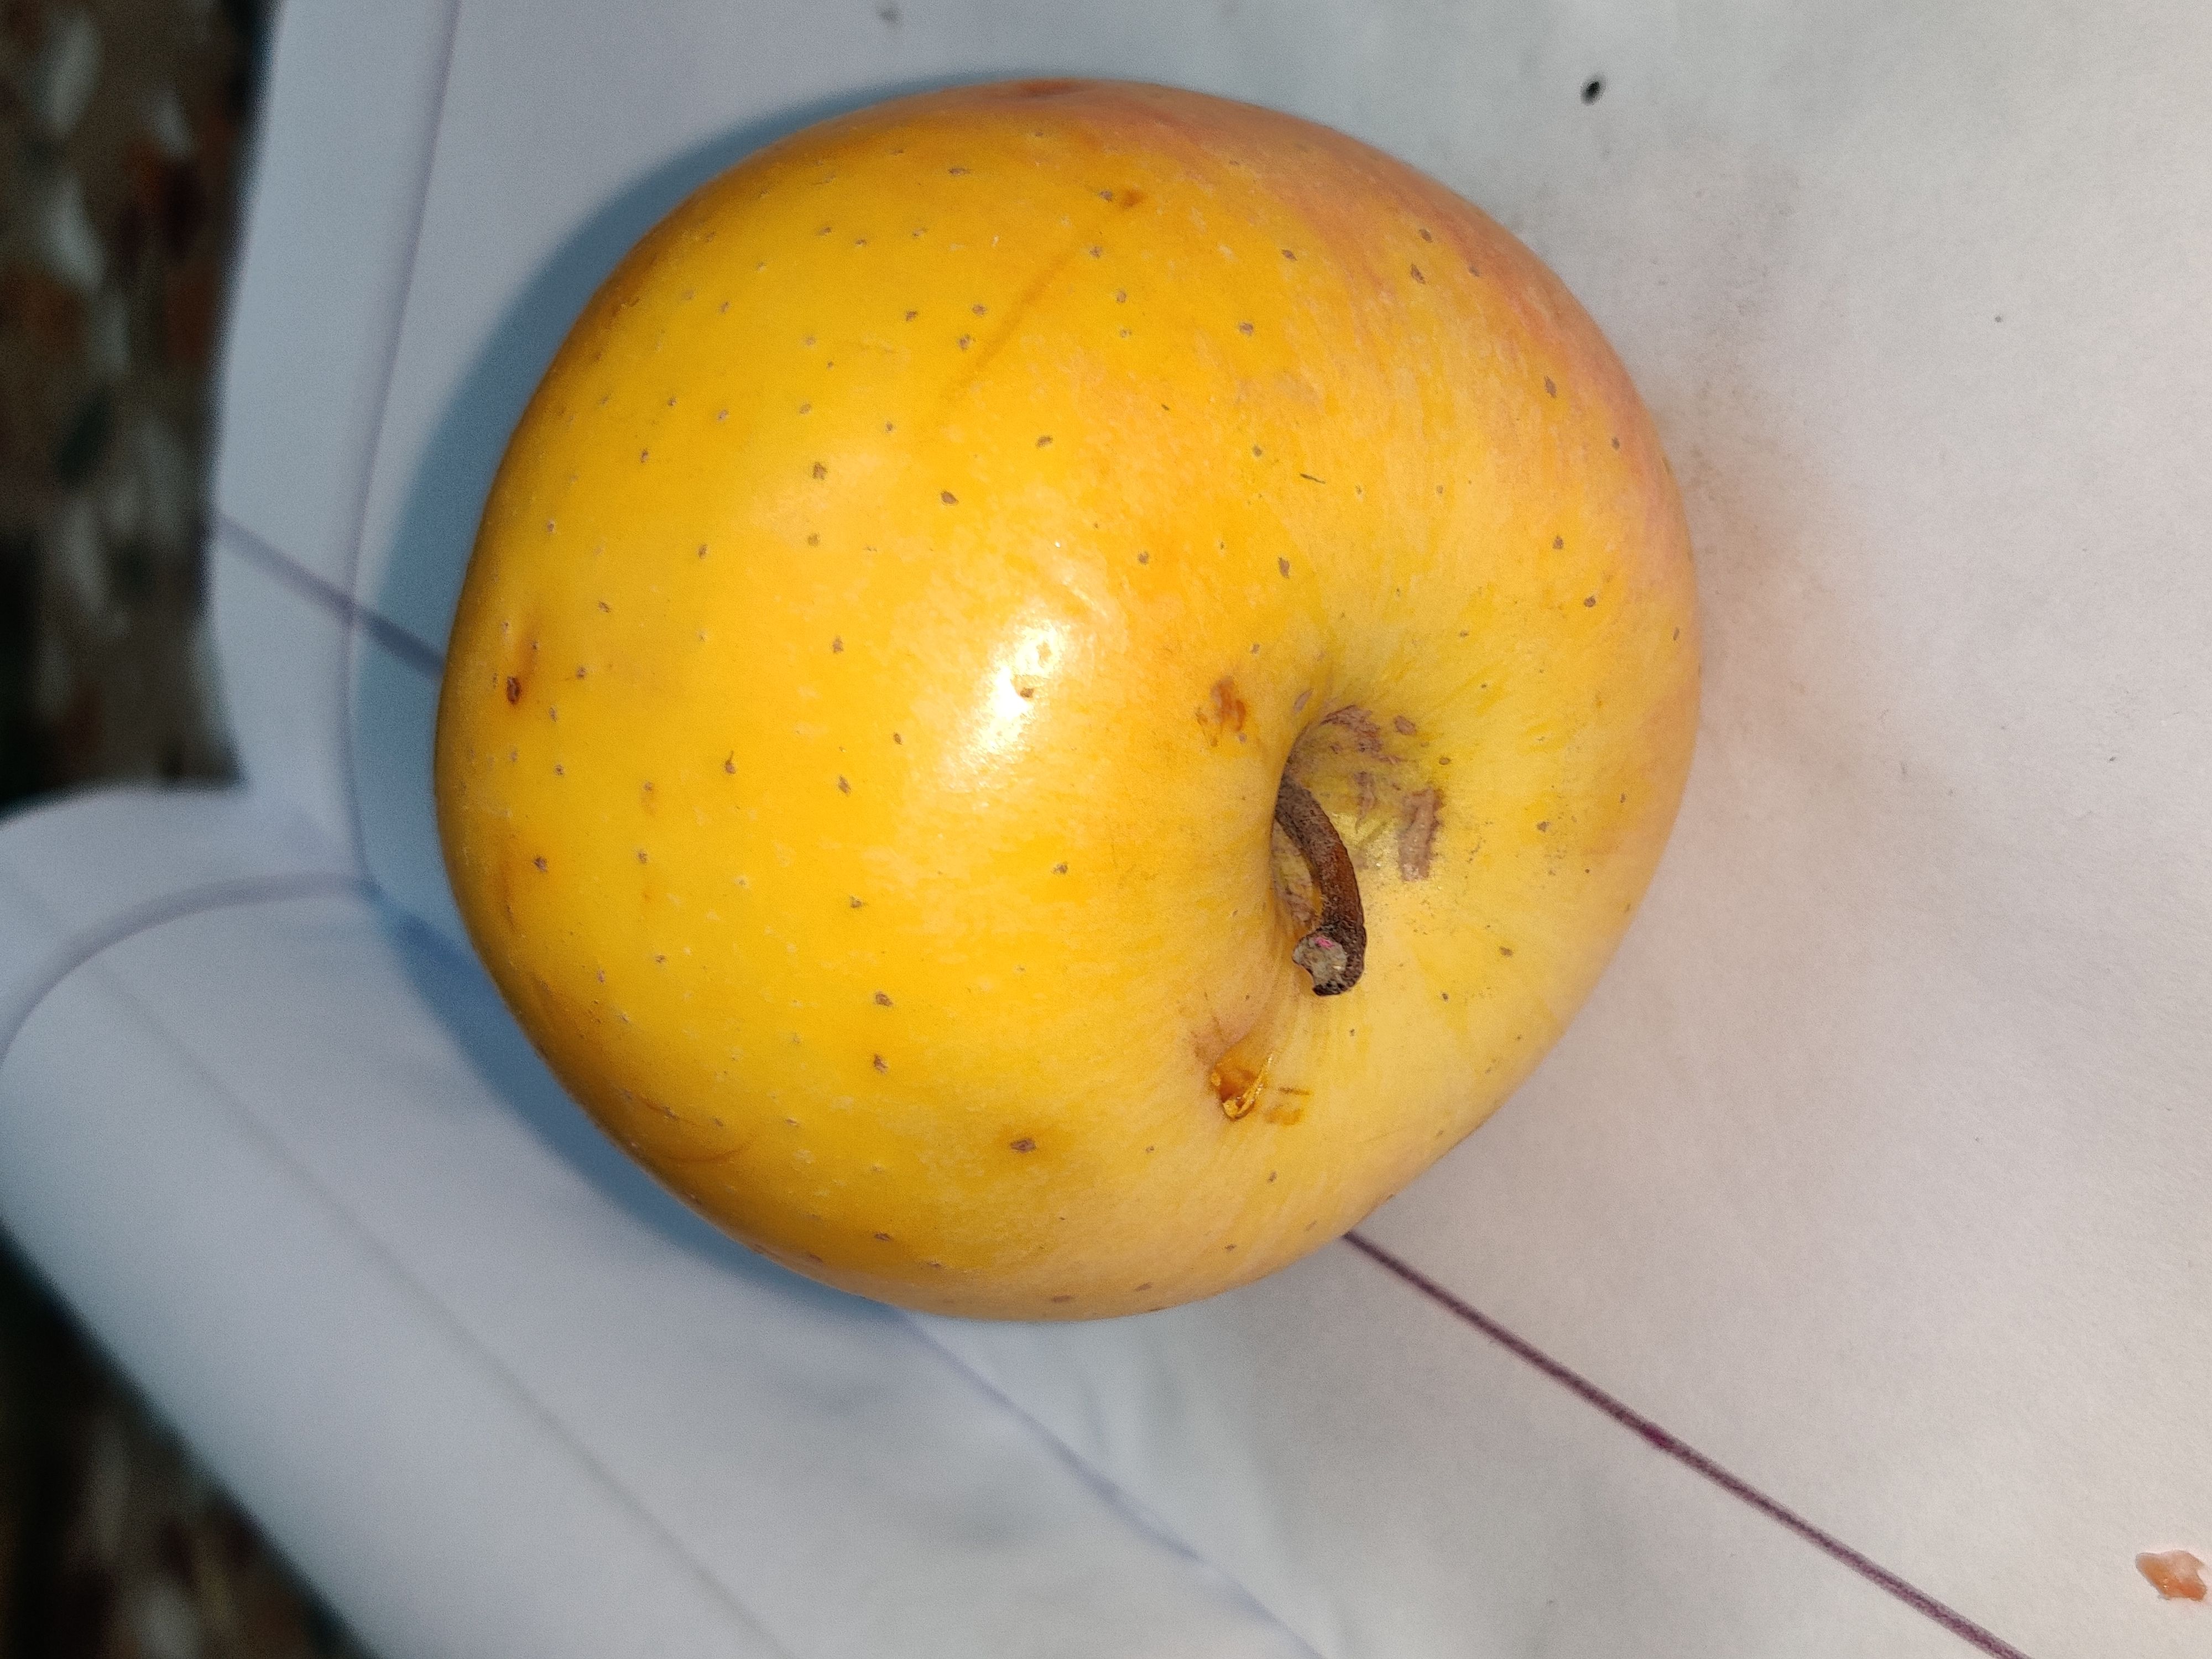
Fruit: apple
Grade: 1st-grade